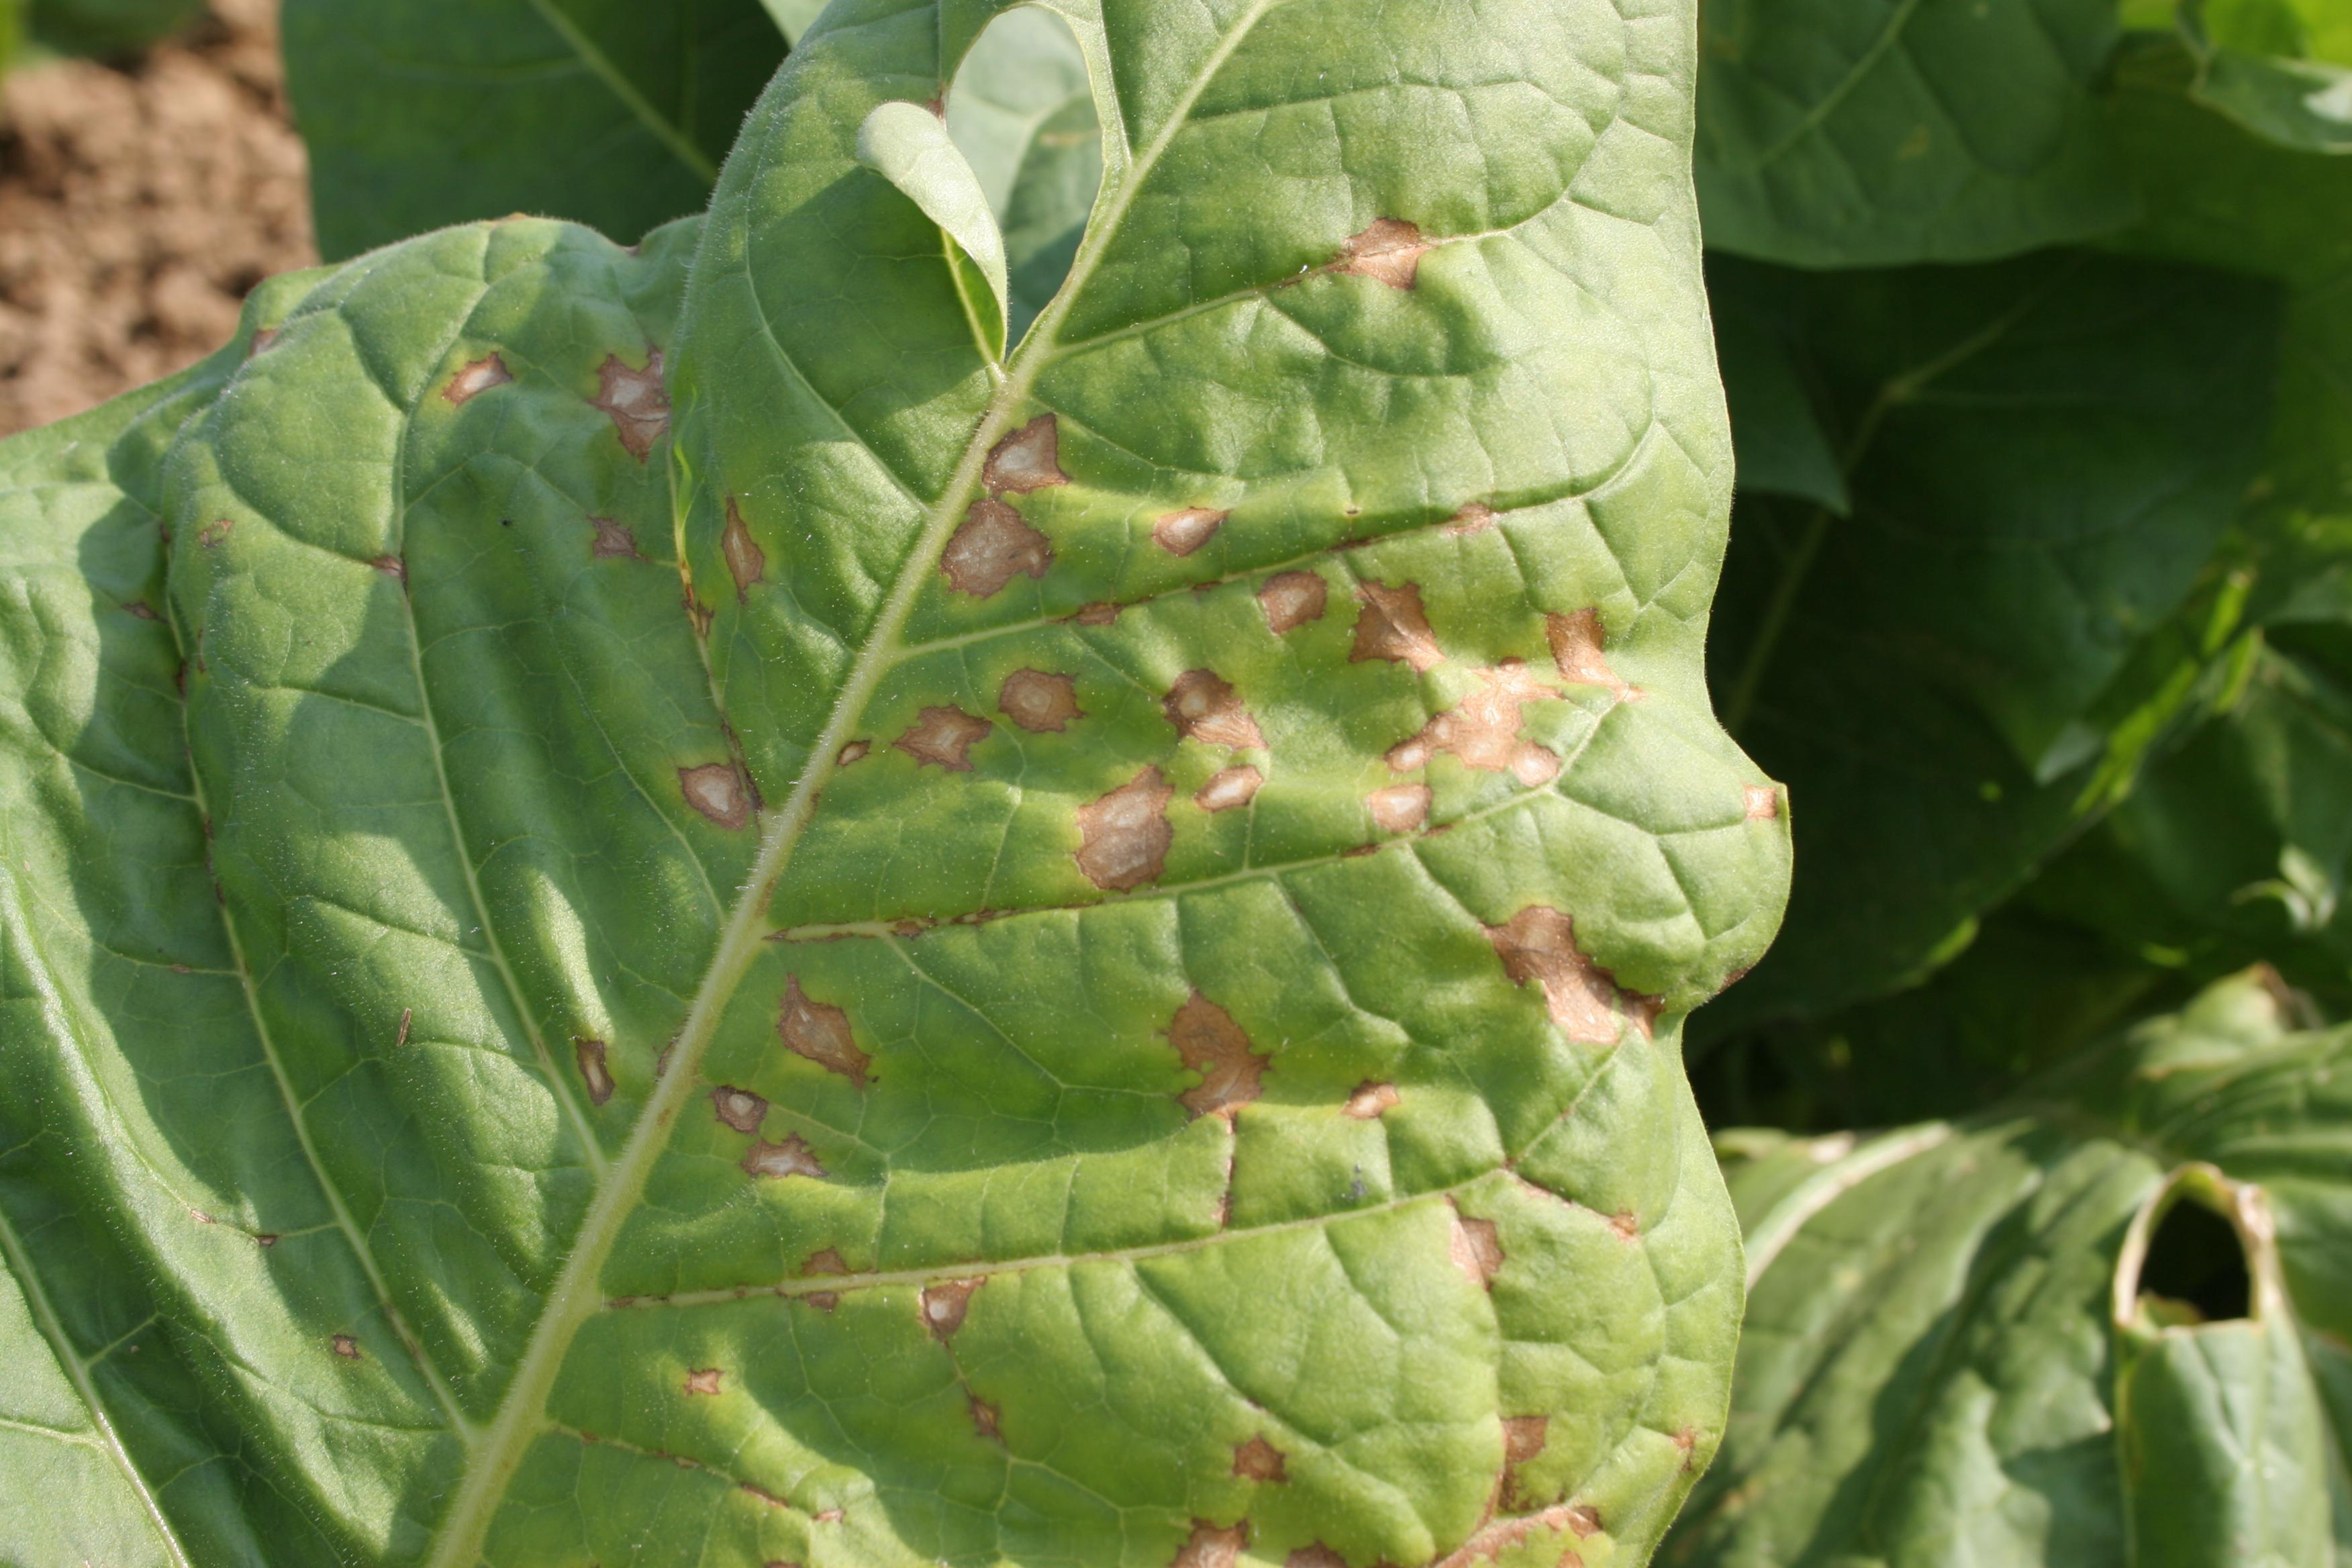
Plant: Tobacco
Disease: tobacco frogeye leaf spot